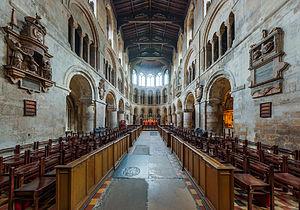
St Bartholomew-the-Great est une église historique anglicane située à l'ouest de Smithfield à Londres, fondée en tant que prieuré augustinien en 1123.